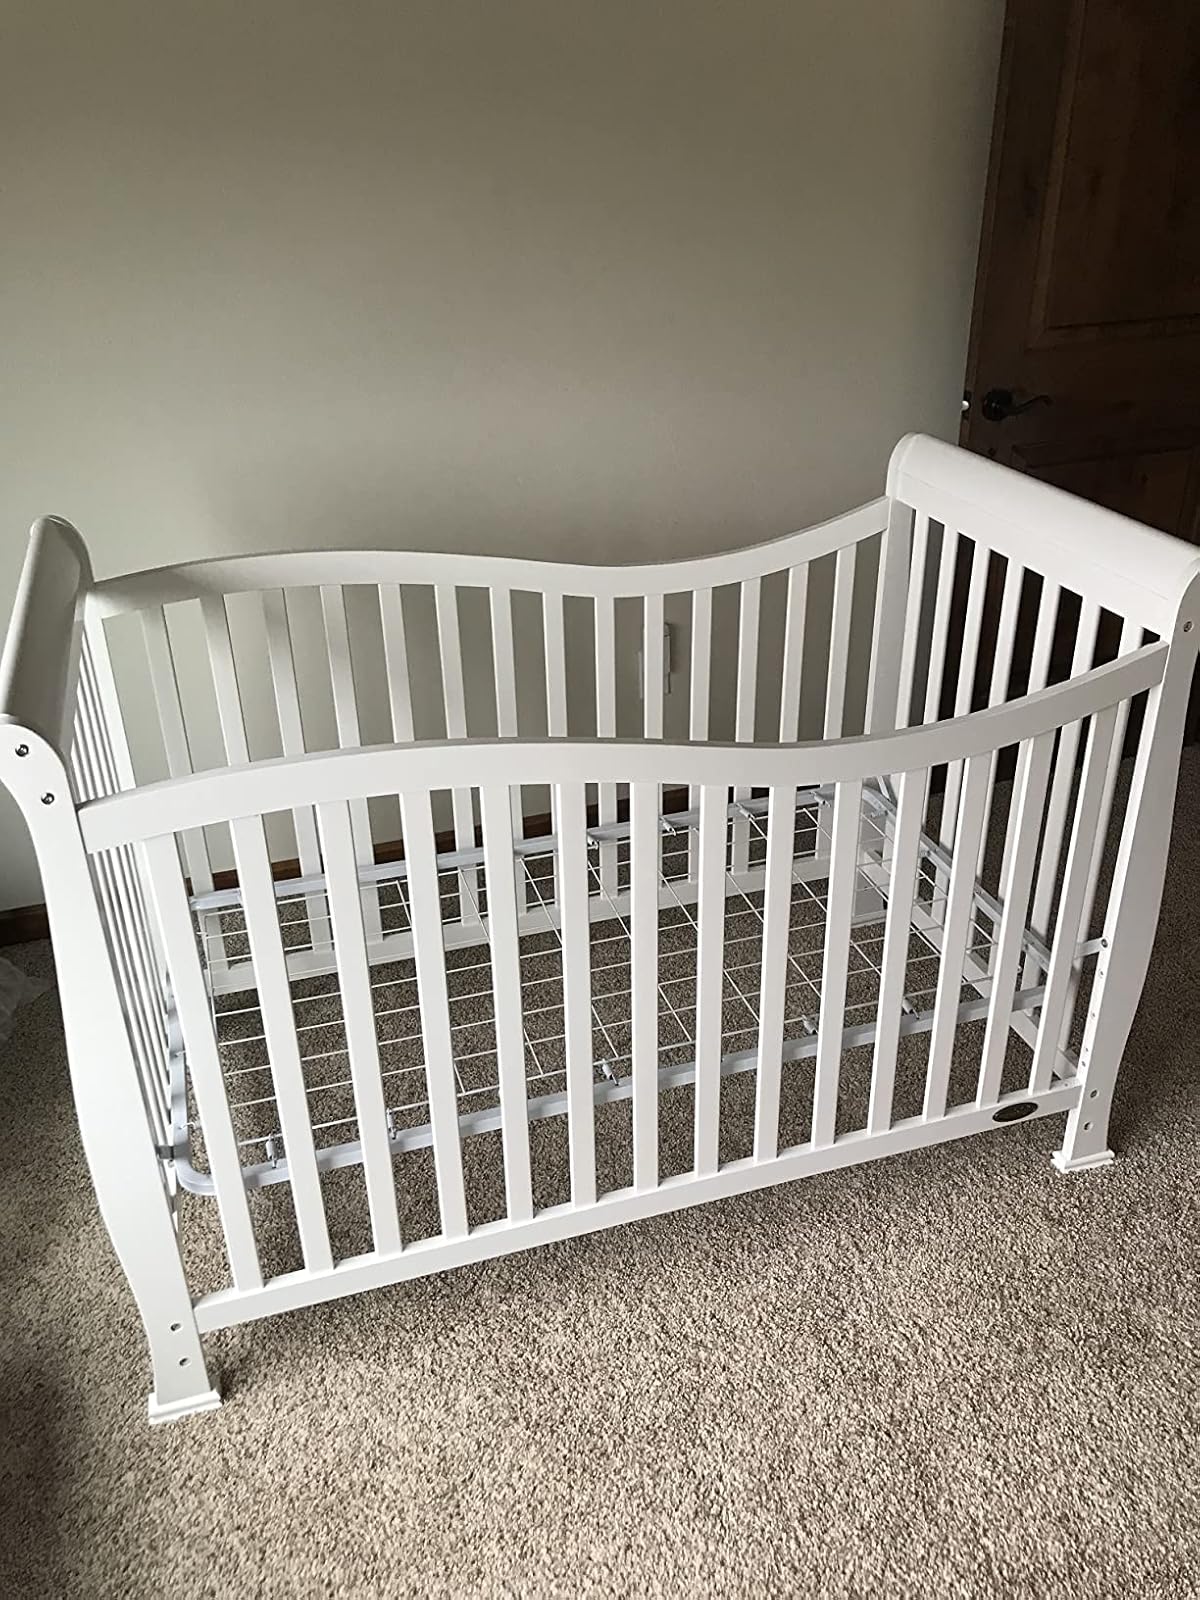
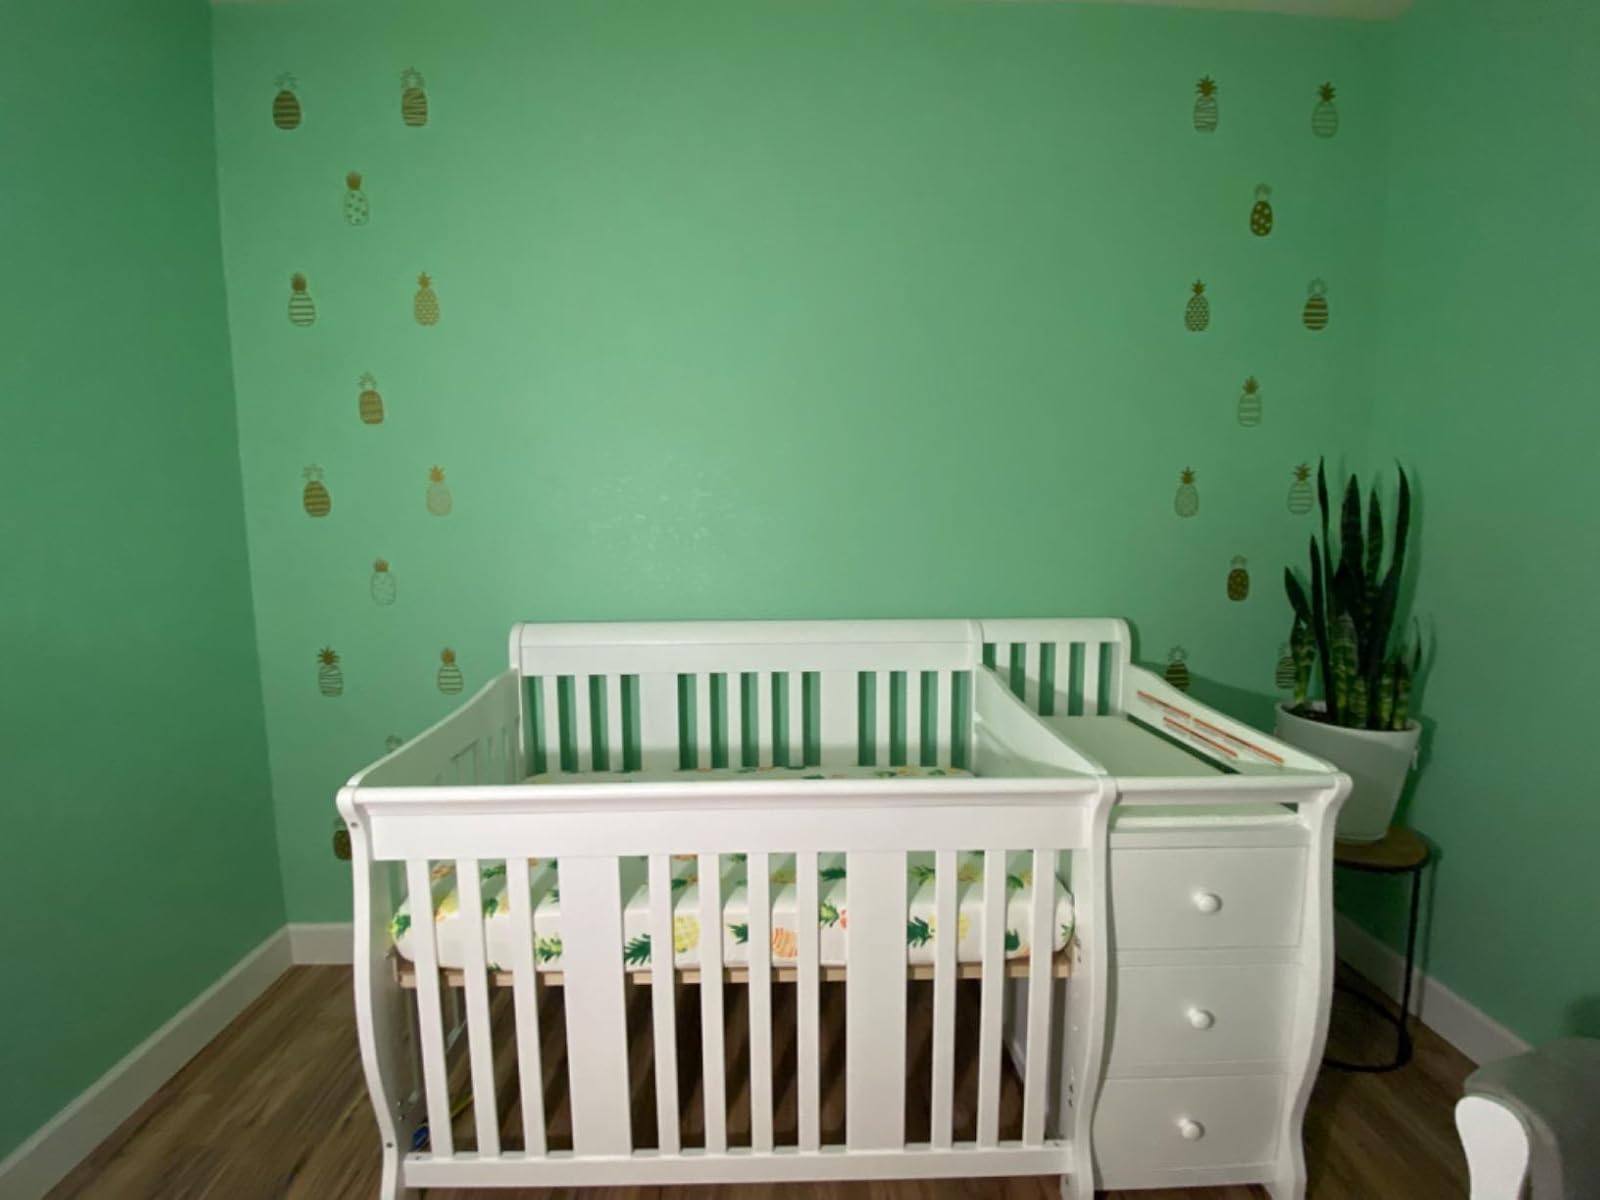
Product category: products_crib
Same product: no